Hariulfus (Burgundian prince)

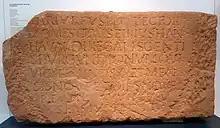
Stele with the funerary inscription for Hariulfus

Hariulf (Latin: "Hariulfus") was a Burgundian prince during the 4th century.